Bristol Temple Meads railway station

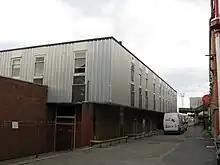
Bristol Panel Signal Box, built on the old Platform 14

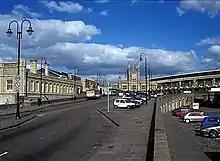
The station approach looks straight towards Fox's turreted 1870s station entrance. Part of Brunel's original station on the left with Fox's 1870s extension between that and the entrance; the current station train shed is to the right of the entrance.

Bristol Temple Quarter Enterprise Zone, an enterprise zone with an area of centred on Temple Meads, was announced in 2011, and launched in 2012. Network Rail is a partner in coordinating development in the zone. In November 2012, Network Rail announced a £100 million redevelopment of the station, with two unused platforms to be opened up. Station Approach Road will be turned into a public square and the station's main entrance moved to the north side. A large bridge above the tracks at the east end of the station which was erected in the 1970s for postal traffic was demolished at Christmas 2014. In November 2016, the University of Bristol announced that it plans to build a Temple Quarter Campus to the east of the station, replacing the derelict sorting office which was formerly connected to the station by the bridge.